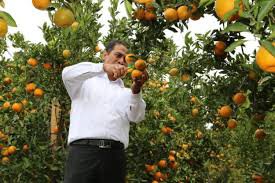
Label: Orange